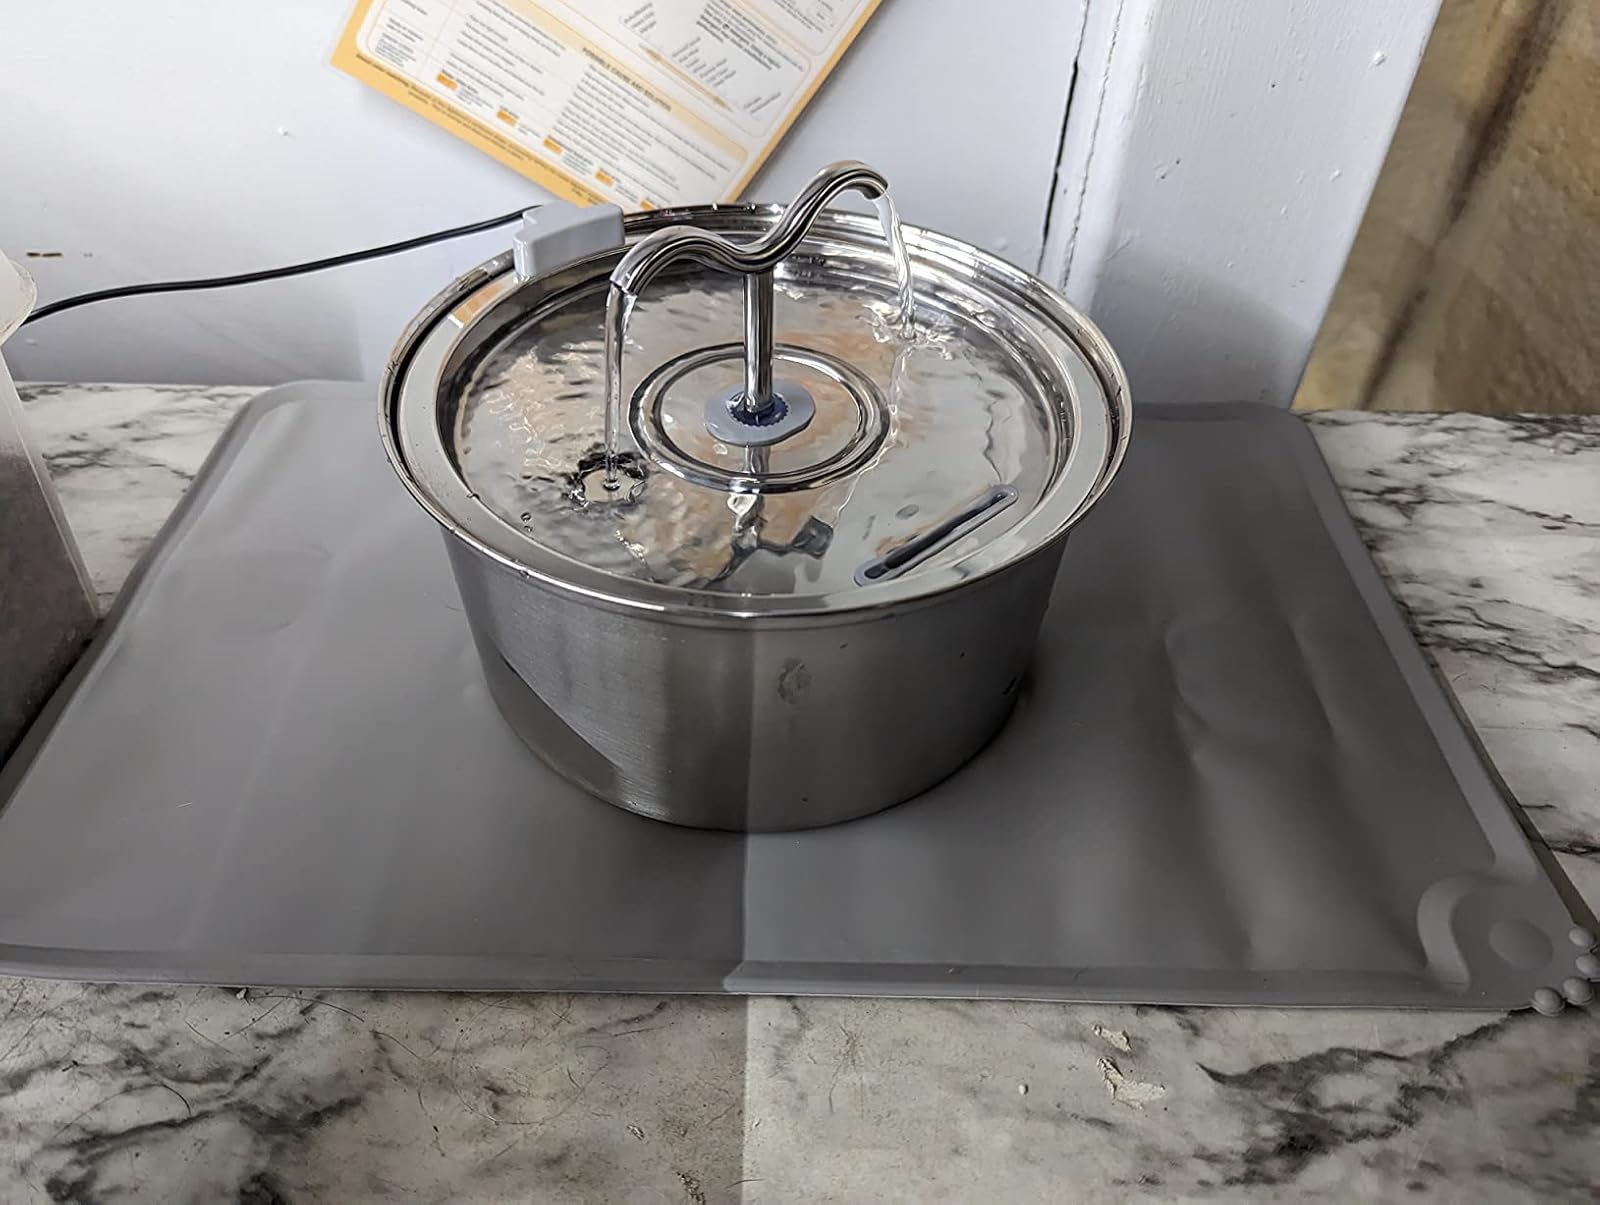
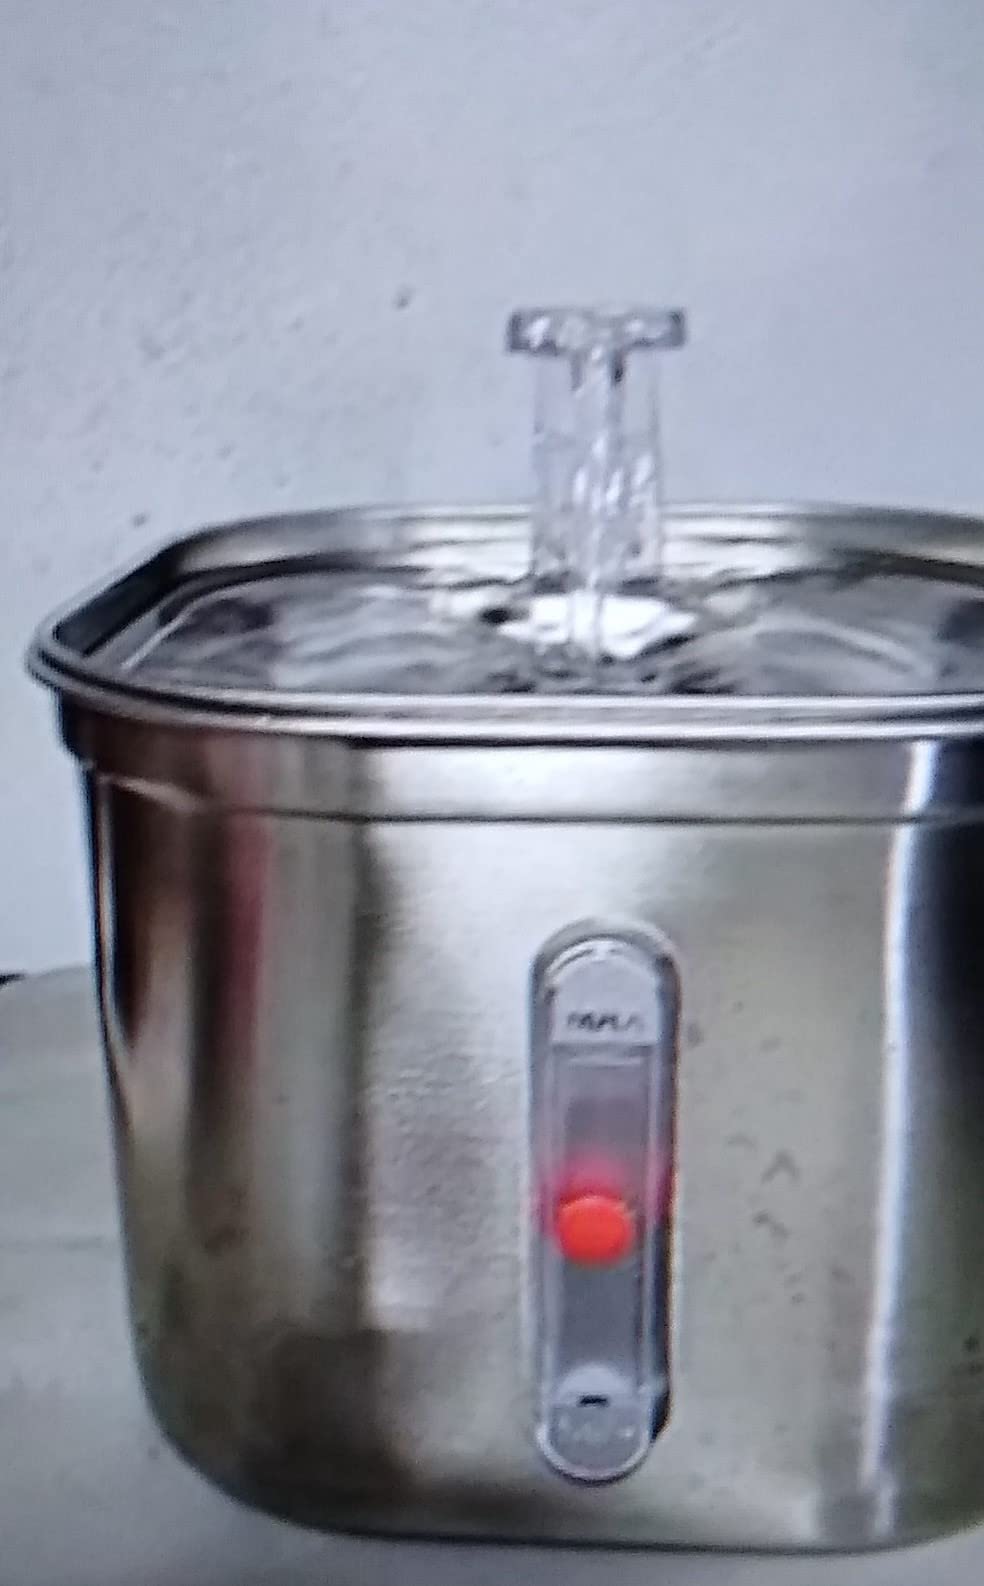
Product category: items_bowl
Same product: no